Interstate 510

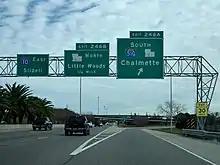
Northern terminus from I-10 eastbound.

I-510 runs concurrently with Louisiana Highway 47 (LA 47) for its entire routing. The spur serves the NASA facility, the St. Bernard Parish seat of Chalmette (though the interstate portion ends a few miles north of the city, the highway continues as Paris Road), and the former Six Flags New Orleans.